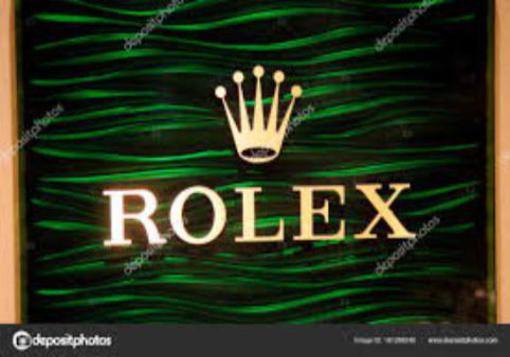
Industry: Clothes